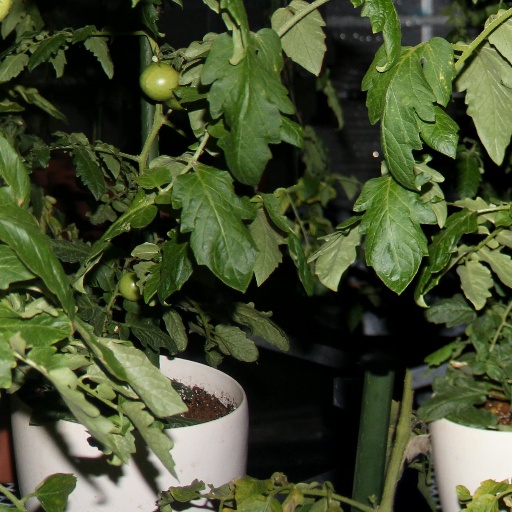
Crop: tomato